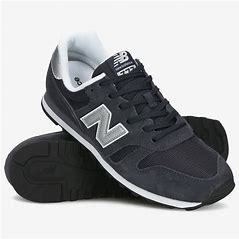
Brand: New
Model: Balance 373